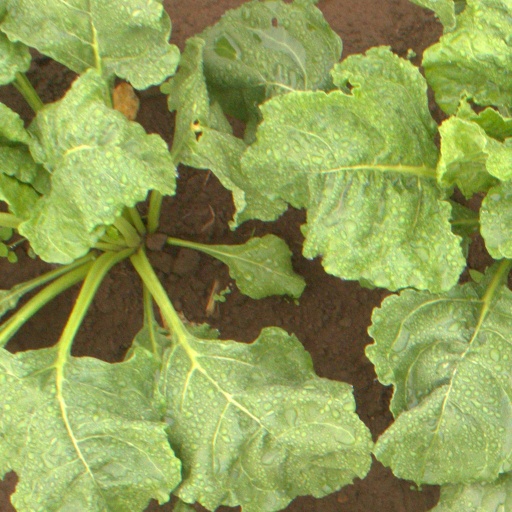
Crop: sugar beet